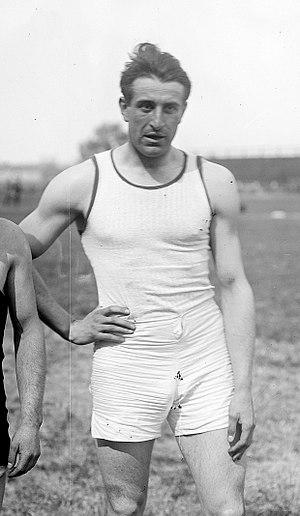
Le stade olympique Yves-du-Manoir est un stade omnisports situé à Colombes, dans la banlieue nord-ouest de Paris. Ce stade a notamment accueilli les Jeux olympiques d'été de 1924, la finale de la Coupe du monde de football 1938, quarante finales de la Coupe de France de football, un grand nombre de finales du championnat de France de rugby à XV ainsi que des rencontres internationales des équipes de France de football et de rugby à XV.
Georges Yvan André appelé aussi Géo André, né le 13 août 1889 à Paris 8ᵉ et mort le 4 mai 1943 près de Tunis, est un athlète et joueur de rugby à XV français, de 1,86 m. Affilié au Racing Club de France, il était un ancien élève de l'École supérieure d'électricité et de l'École supérieure de l'aéronautique, marié, et père de deux enfants. Enseignant un temps l'éducation physique, il toucha aussi à la boxe, à la lutte, à la natation, au tennis, prit des brevets de vol à voile. Il passa son brevet de pilote aviateur avant le premier conflit mondial.